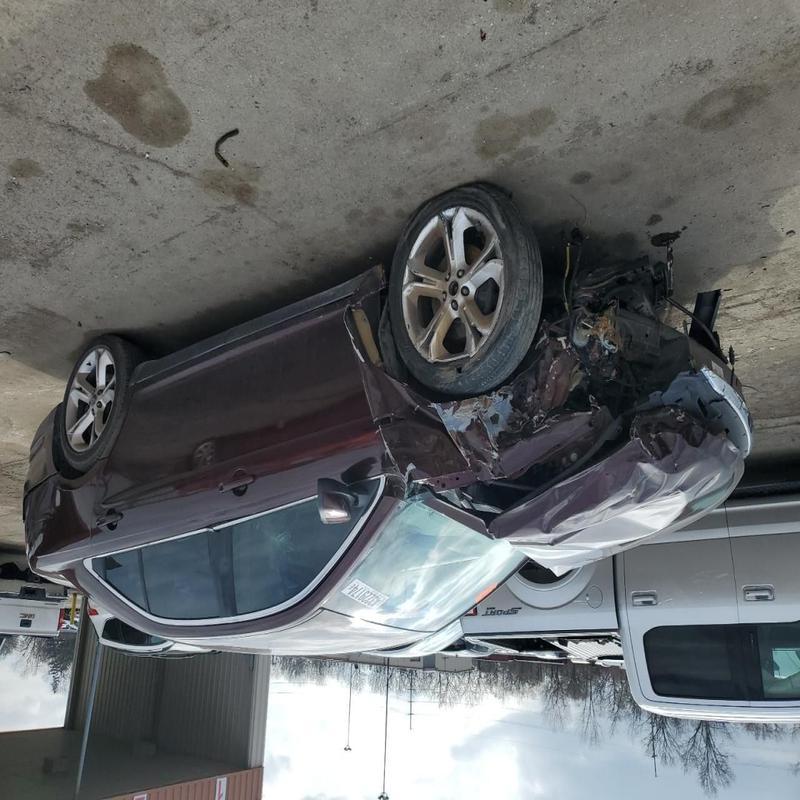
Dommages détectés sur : plaque d'immatriculation avant, pare-choc avant, feu avant gauche, capot, aile avant gauche, porte avant gauche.
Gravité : majeur